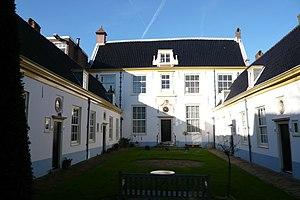
L’appellation Vrouwe- en Antonie Gasthuys, littéralement Hospice Notre-Dame-et-Saint-Antoine, renvoie à la fois à une organisation caritative autrefois vouée à l’accueil des pèlerins, et à certain hofje, ensemble de bâtiments contigus datant des XVIIᵉ et XVIIIᵉ siècles, sis rue Klein Heiligland dans le sud de la vieille ville de Haarlem aux Pays-Bas, dernier en date des lieux d’implantation successifs de ladite organisation.